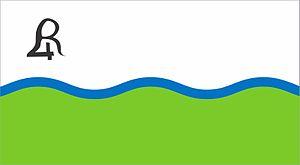
Río Cuarto est une ville de la province de Córdoba, en Argentine, et le chef-lieu du département de Río Cuarto.